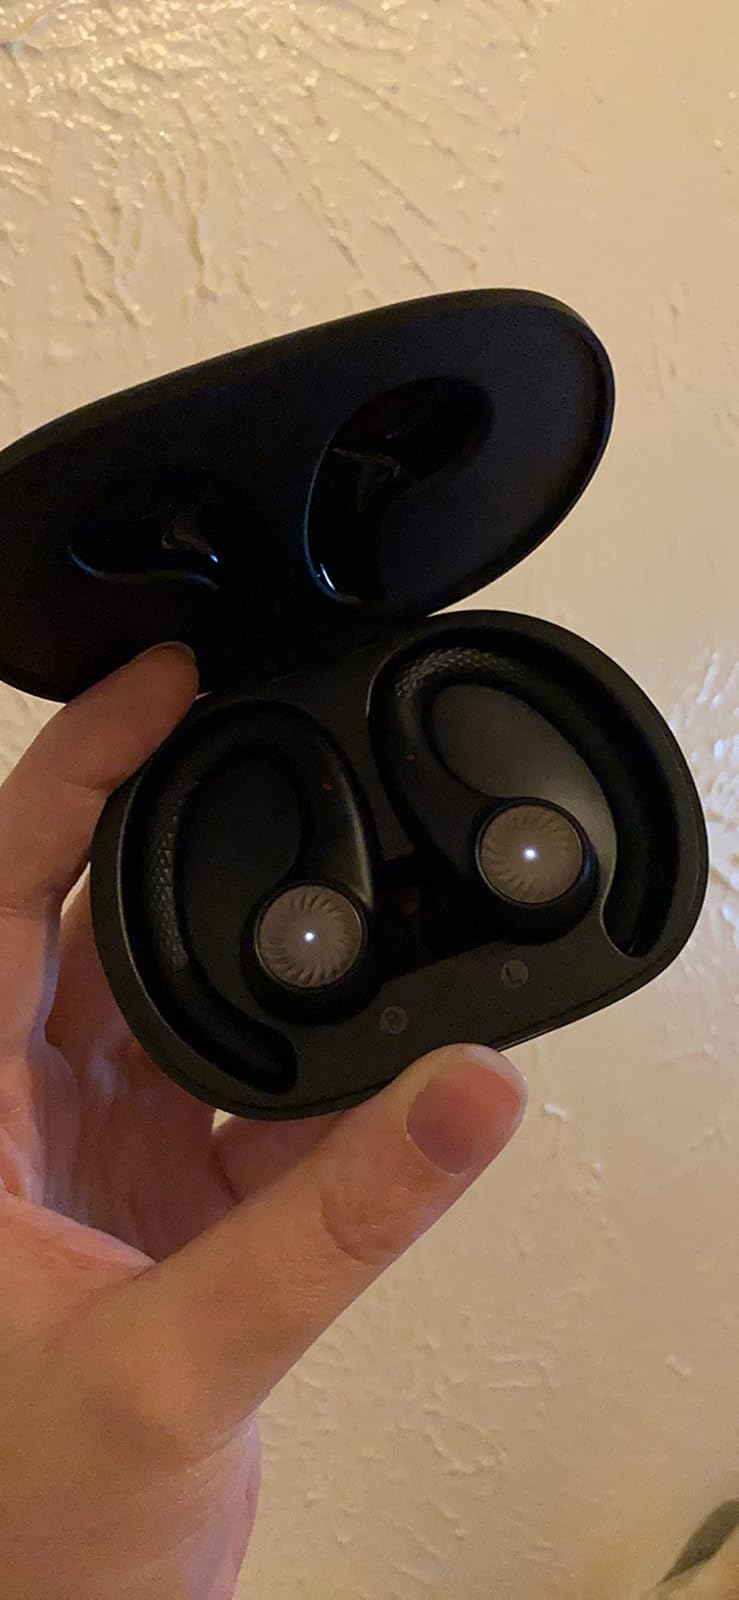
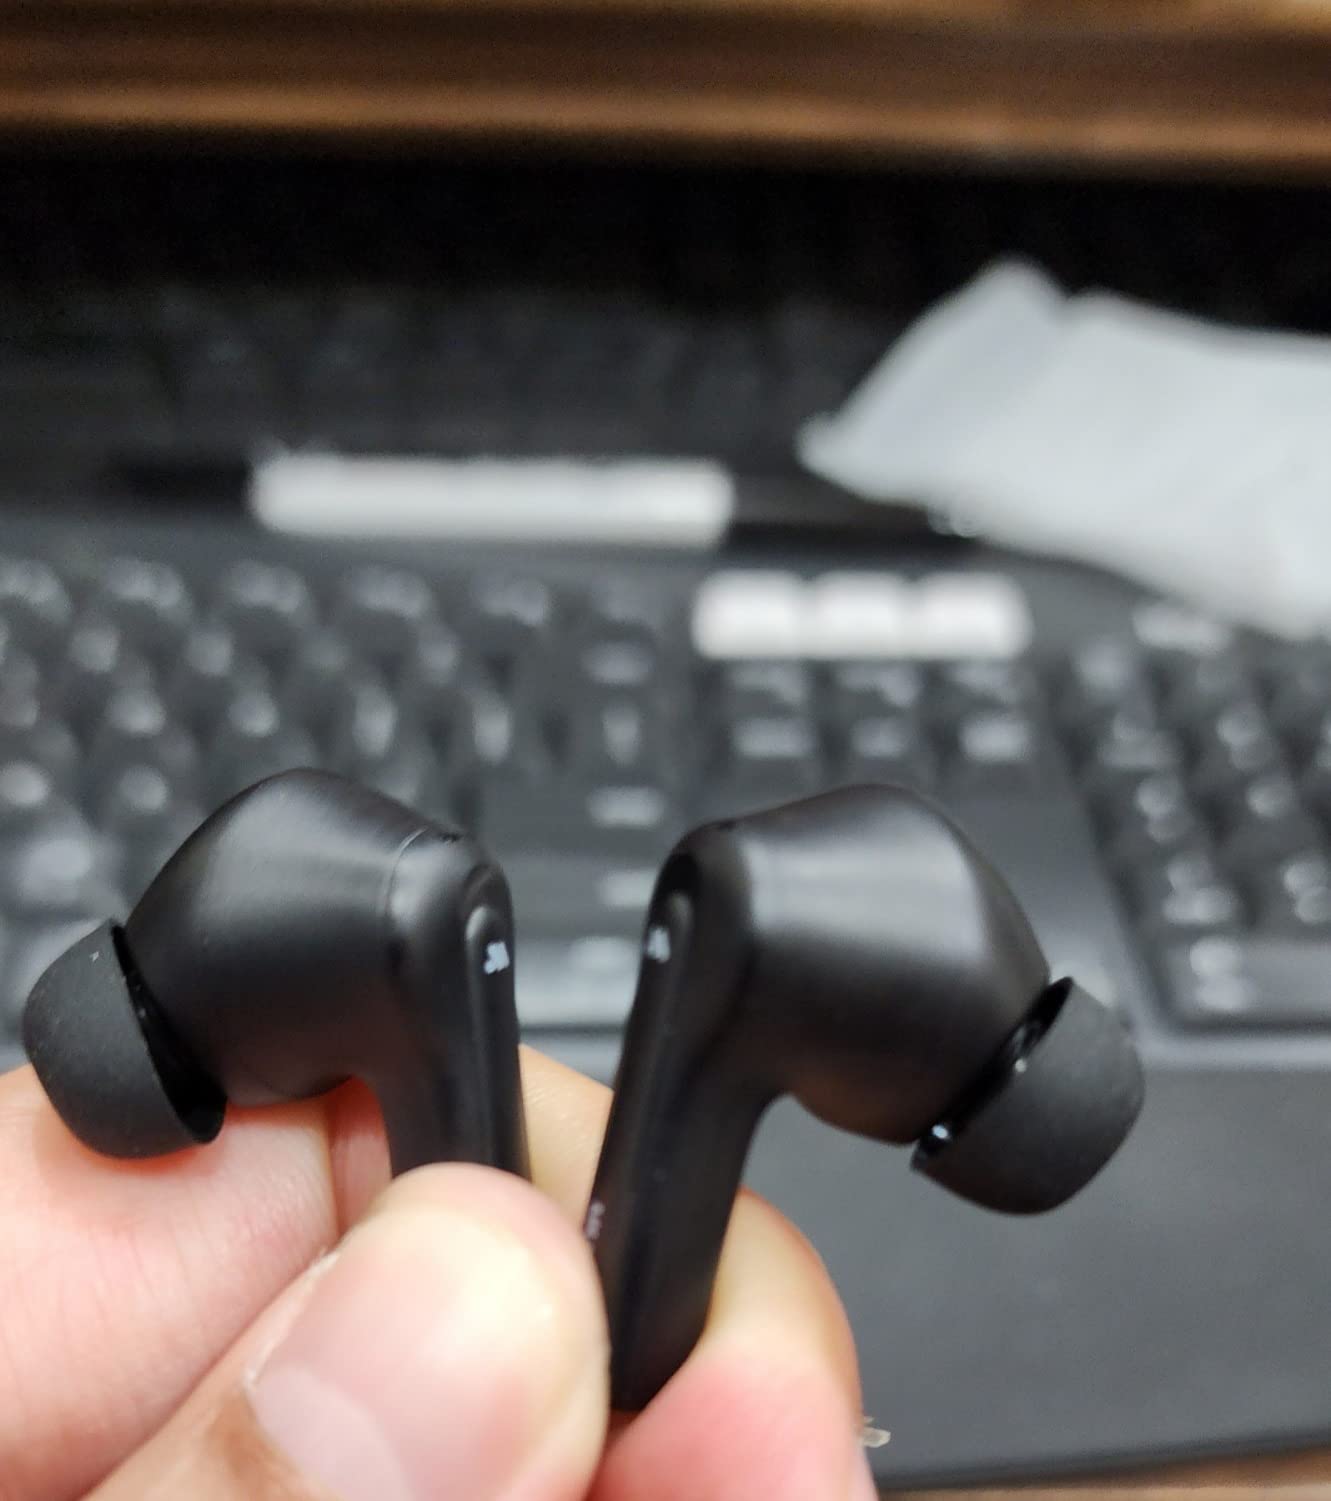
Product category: earbuds
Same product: no